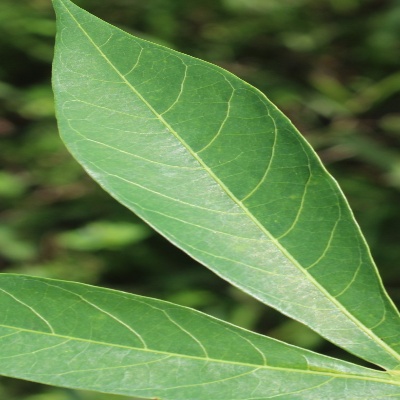
Crop: Cassava
Condition: bacterial blight